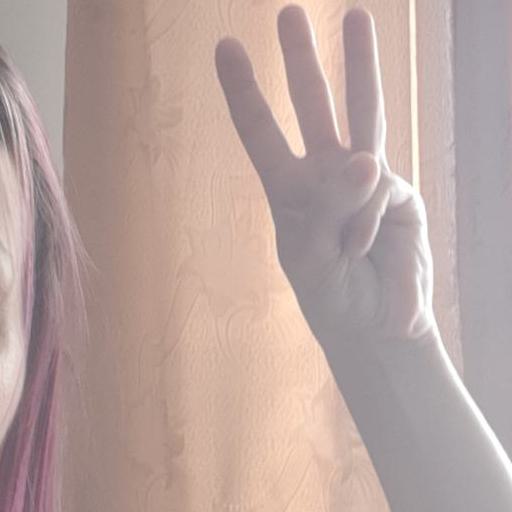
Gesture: three